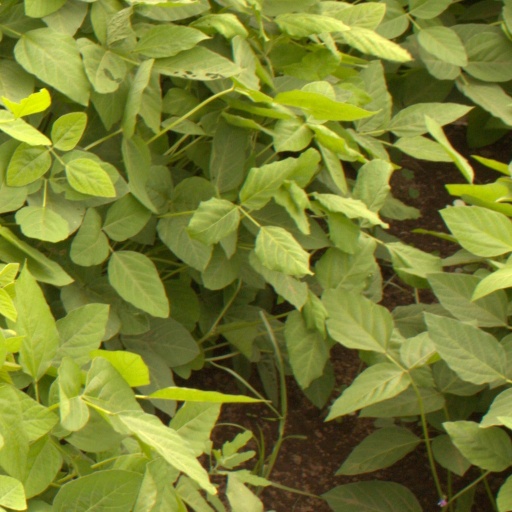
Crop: soybean